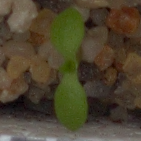
Label: scentless_mayweed